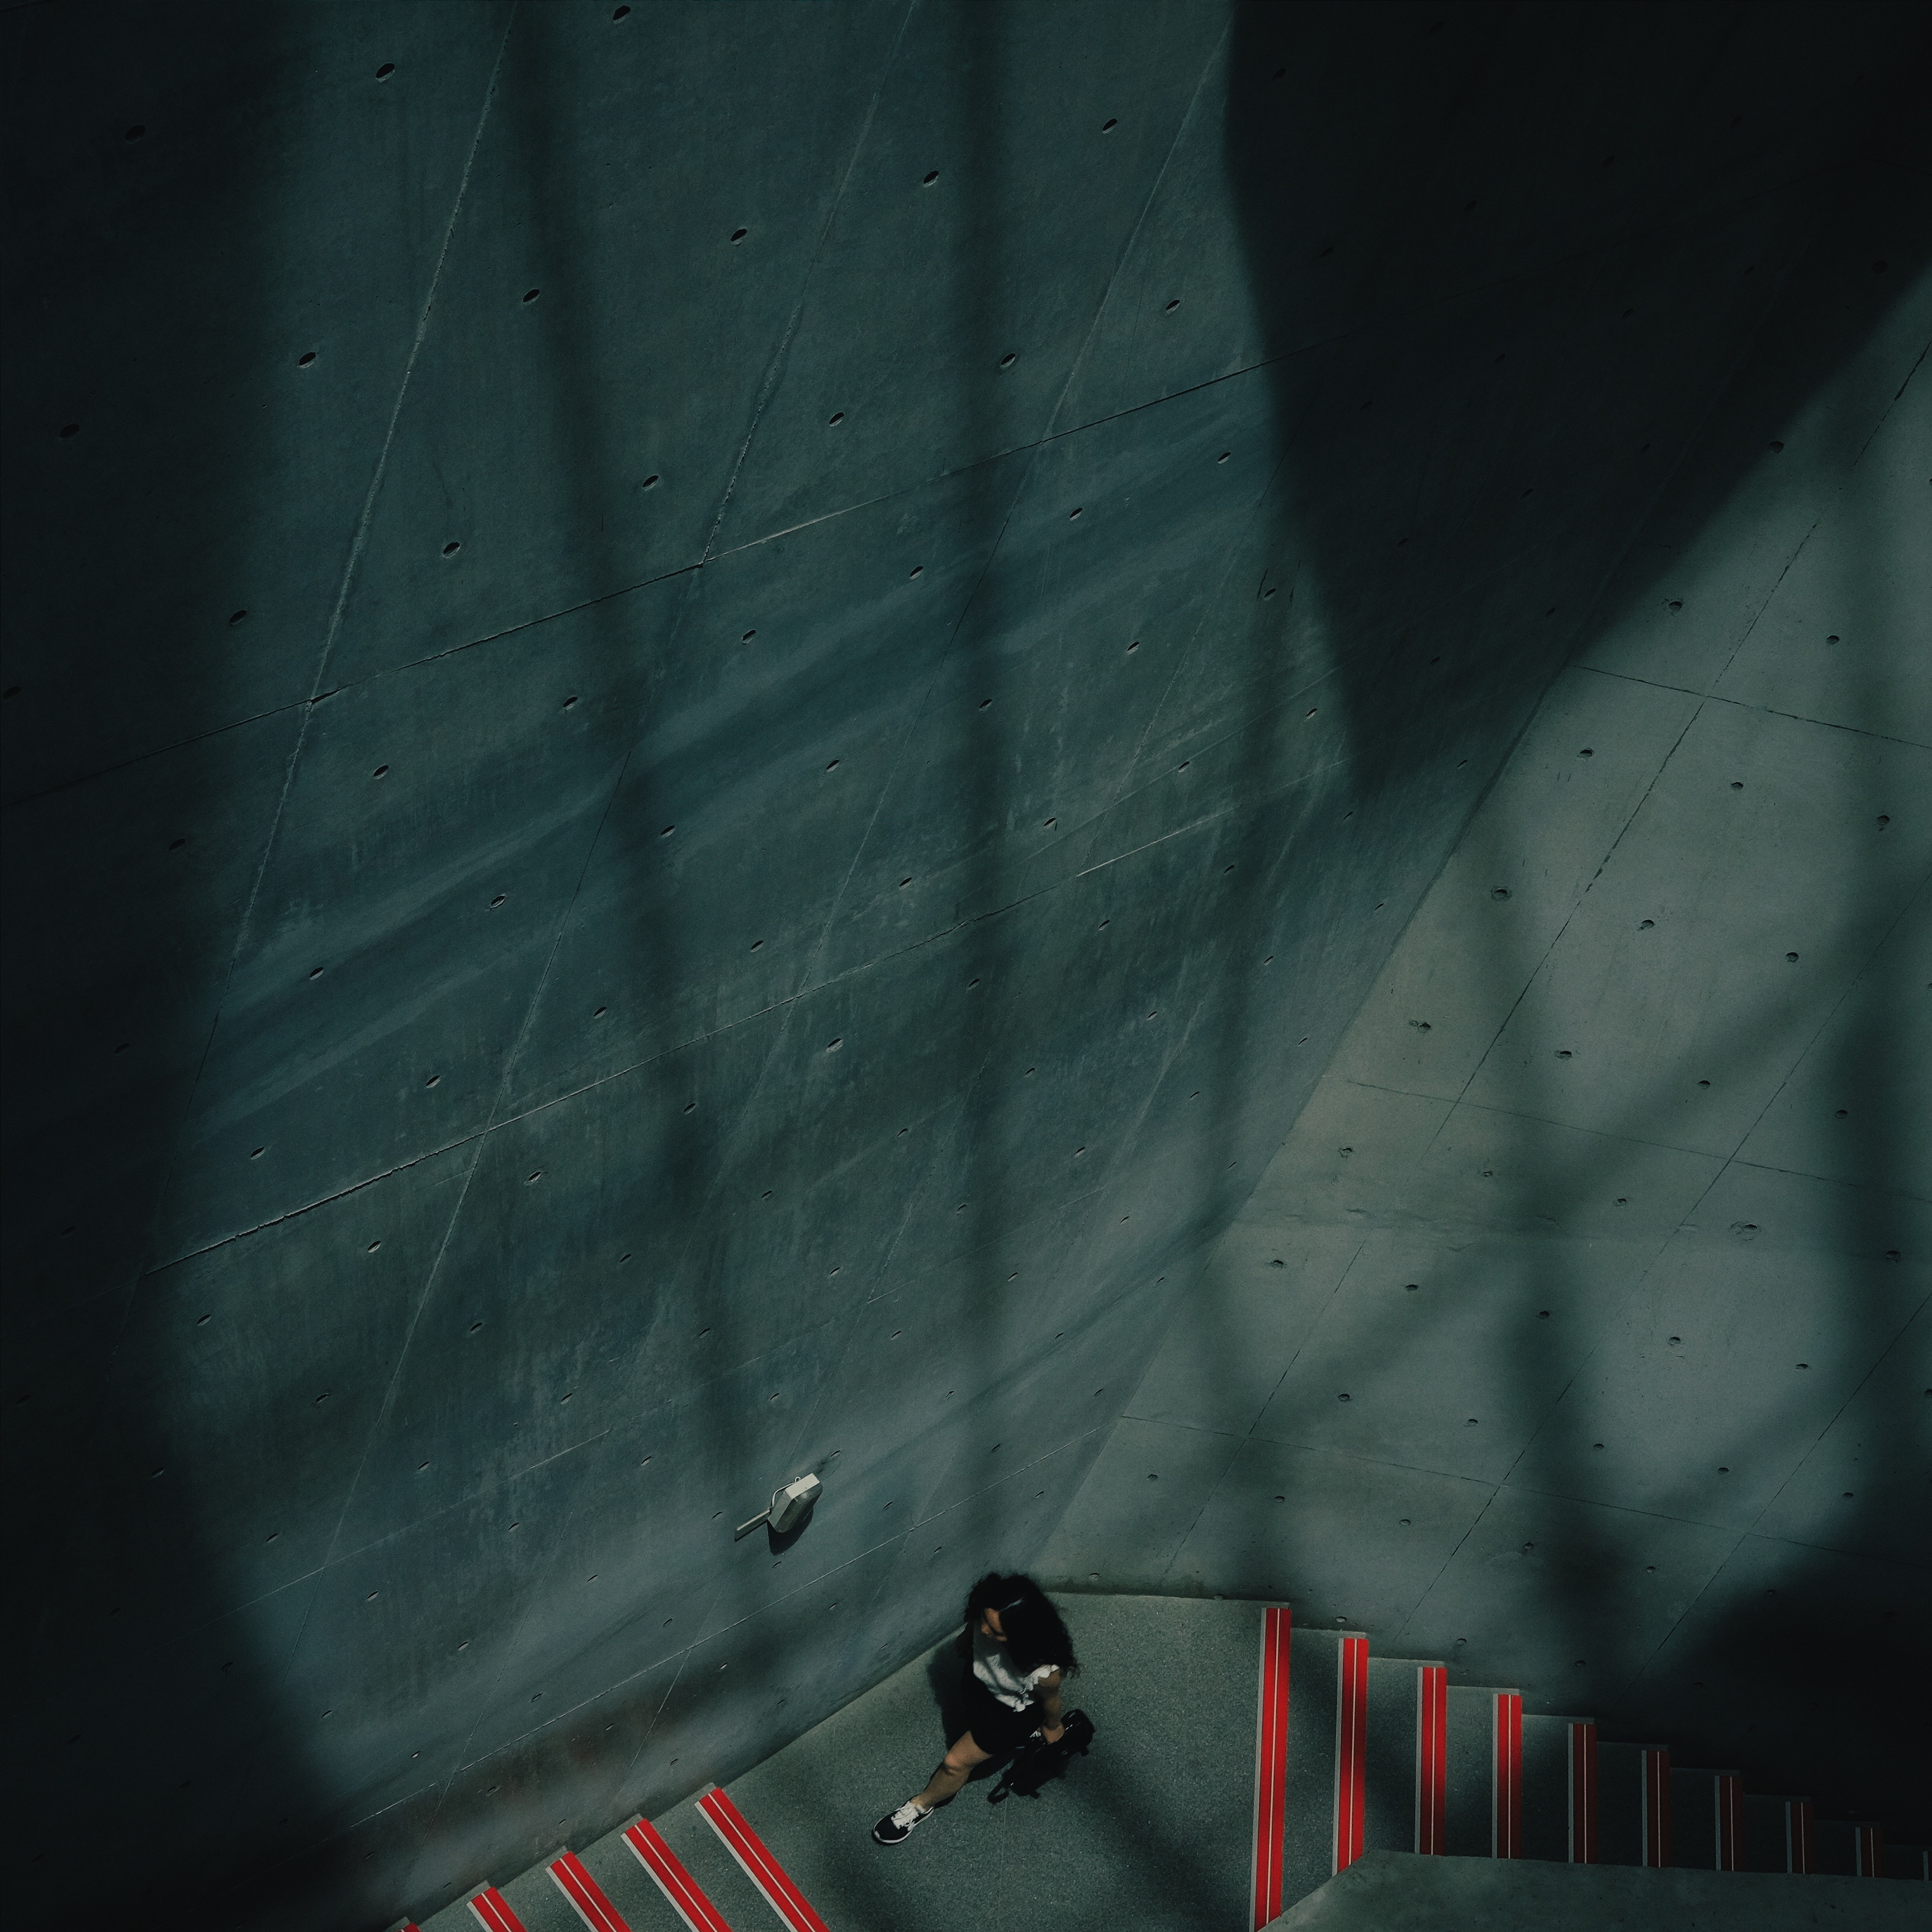
color, black, blue, green, light, darkness, atmosphere of earth, screenshot, reflection, shape, shadow, computer wallpaper, space